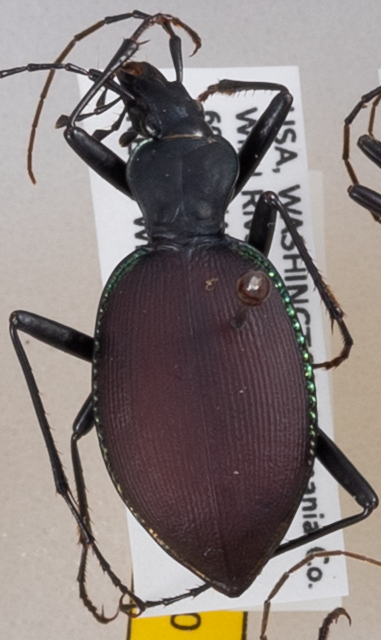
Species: Scaphinotus angusticollis
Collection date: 2019-08-27
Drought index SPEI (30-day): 0.3
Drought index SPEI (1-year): -1.45
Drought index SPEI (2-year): -1.69